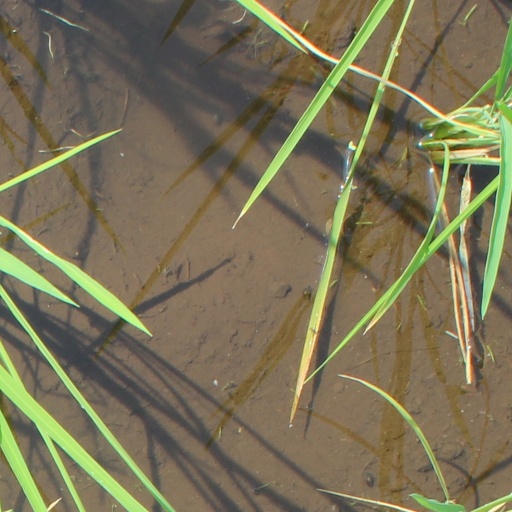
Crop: rice